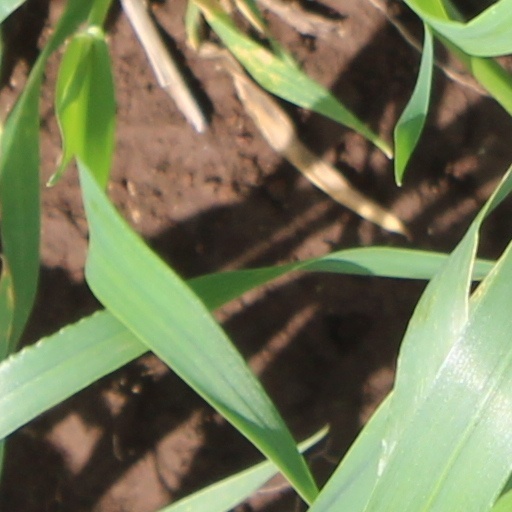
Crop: wheat